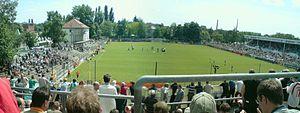
Le Alfred-Kunze-Sportpark est un stade de football situé à Leipzig dans le Land de Saxe en Allemagne.